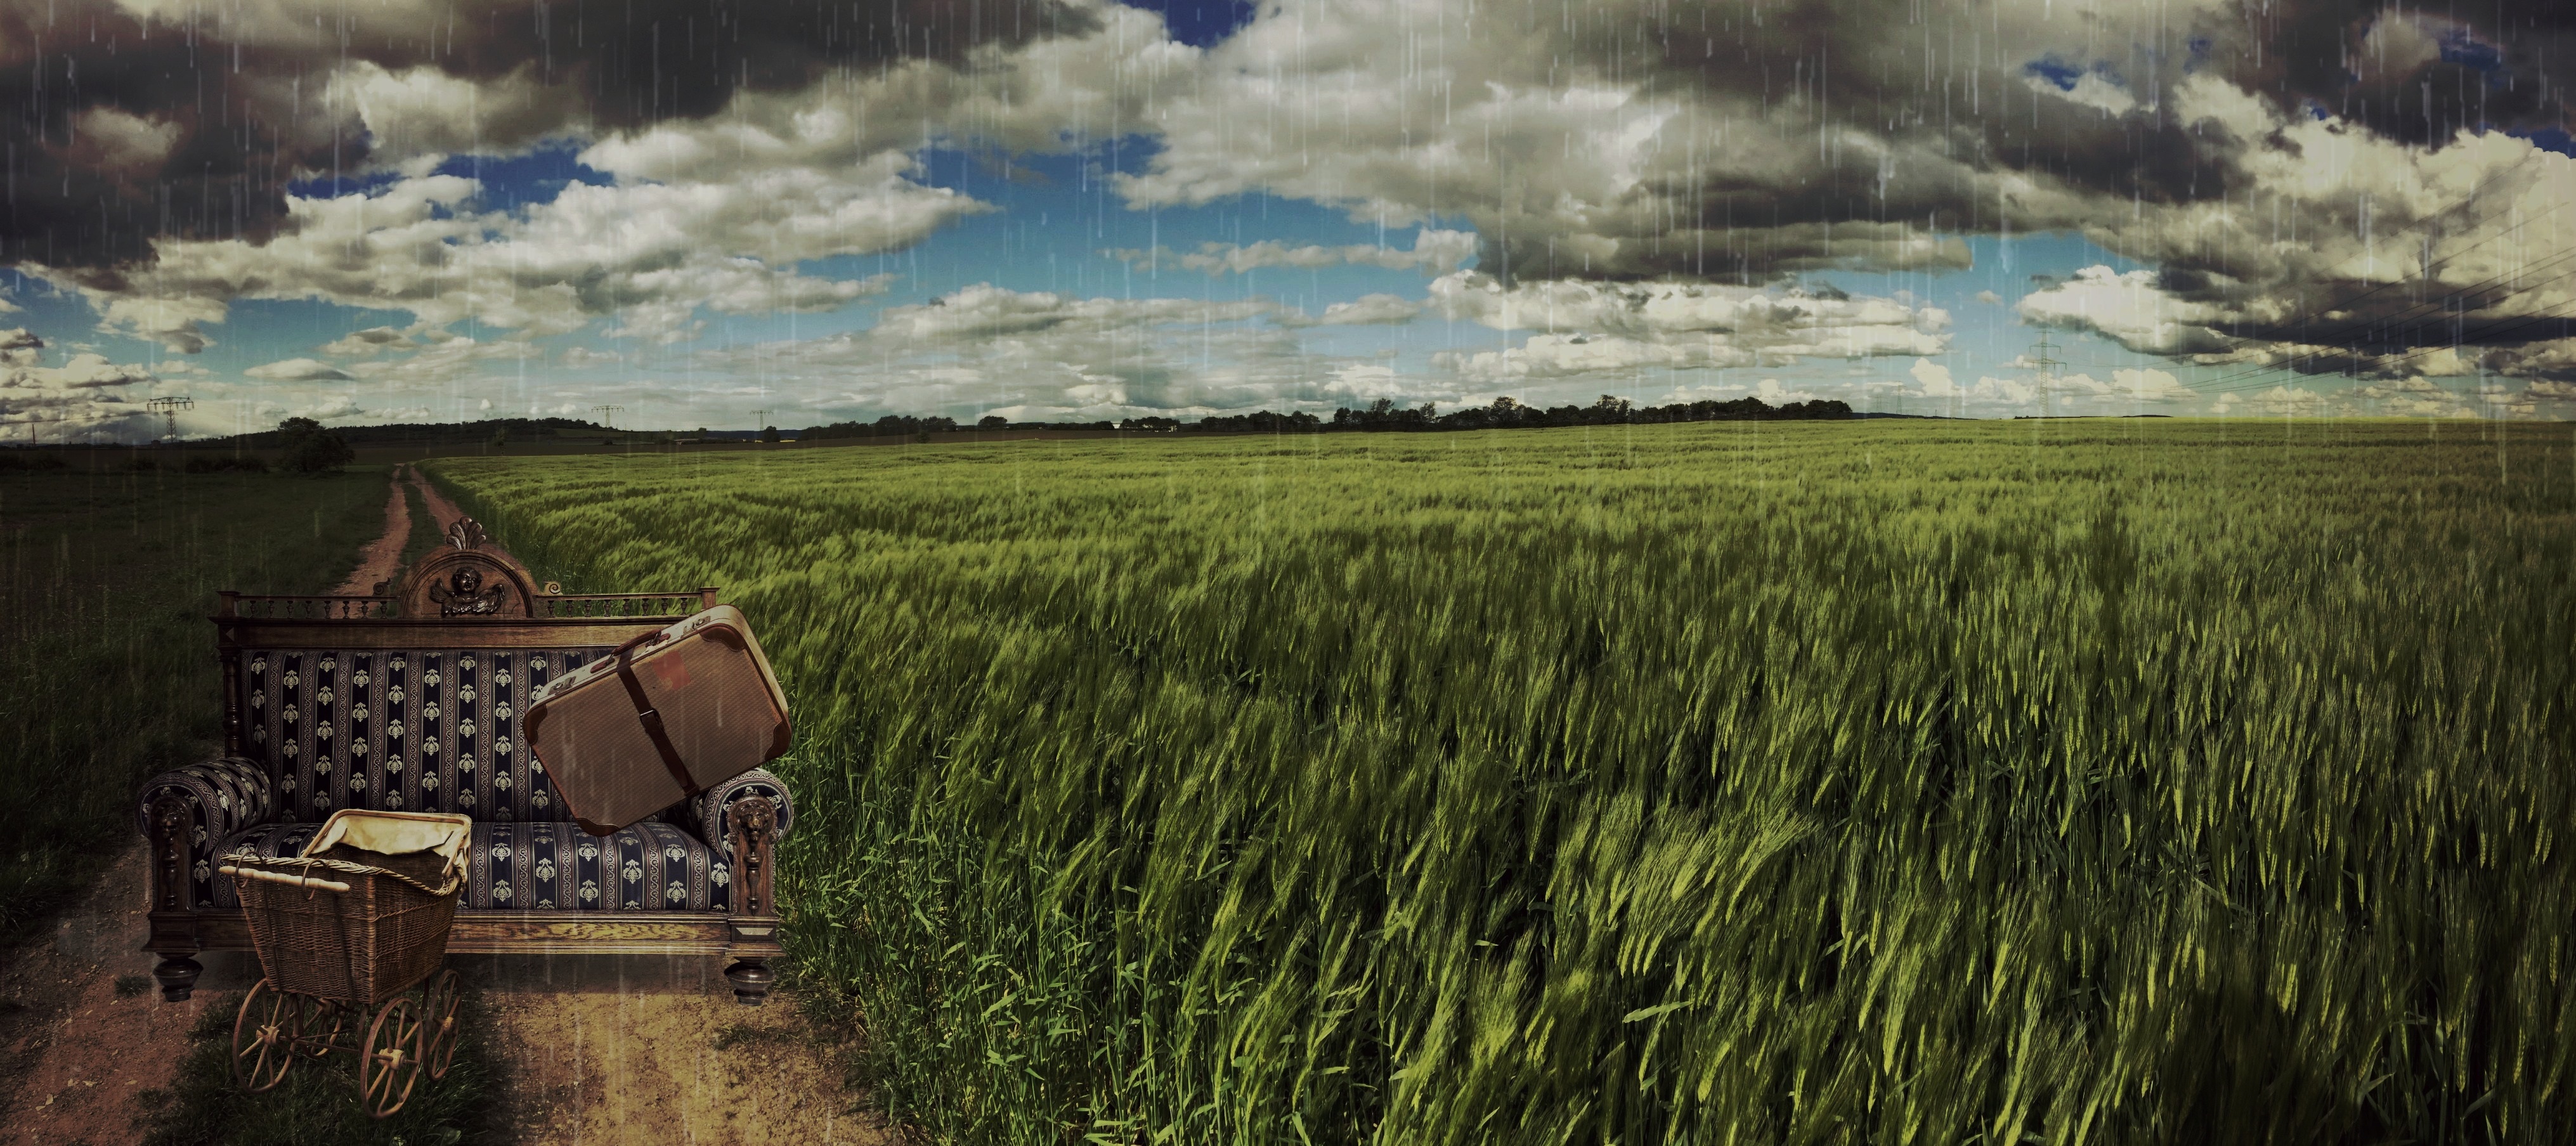
landscape, grass, field, farm, meadow, prairie, morning, escape, atmosphere, dark, crop, weather, furniture, agriculture, lane, plain, homeless, grassland, loneliness, cornfield, composing, fantasy, refugee, mood, leave, screenshot, atmospheric, rural area, possession, rainy weather, paddy field, turned off, rain clouds, book cover, left behind, distributors, grass family, digiart, bulky goods